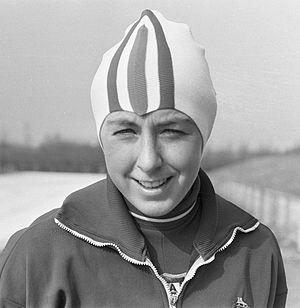
Dianne Holum, née le 19 mai 1951 à Chicago, est une patineuse de vitesse américaine notamment quatre fois médaillée olympique.